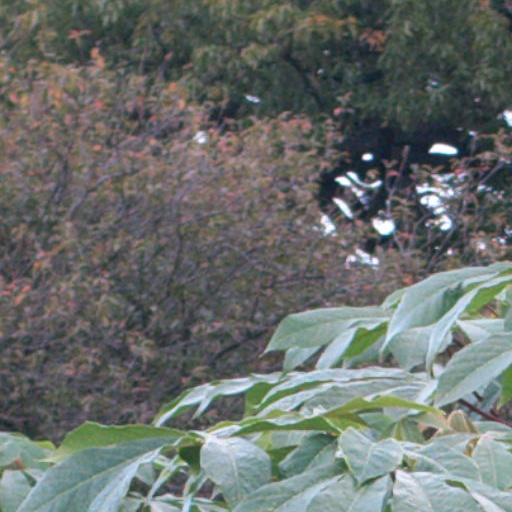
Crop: cassava